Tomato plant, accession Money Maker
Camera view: tilt-top (135 deg); turntable rotation: 90 degrees
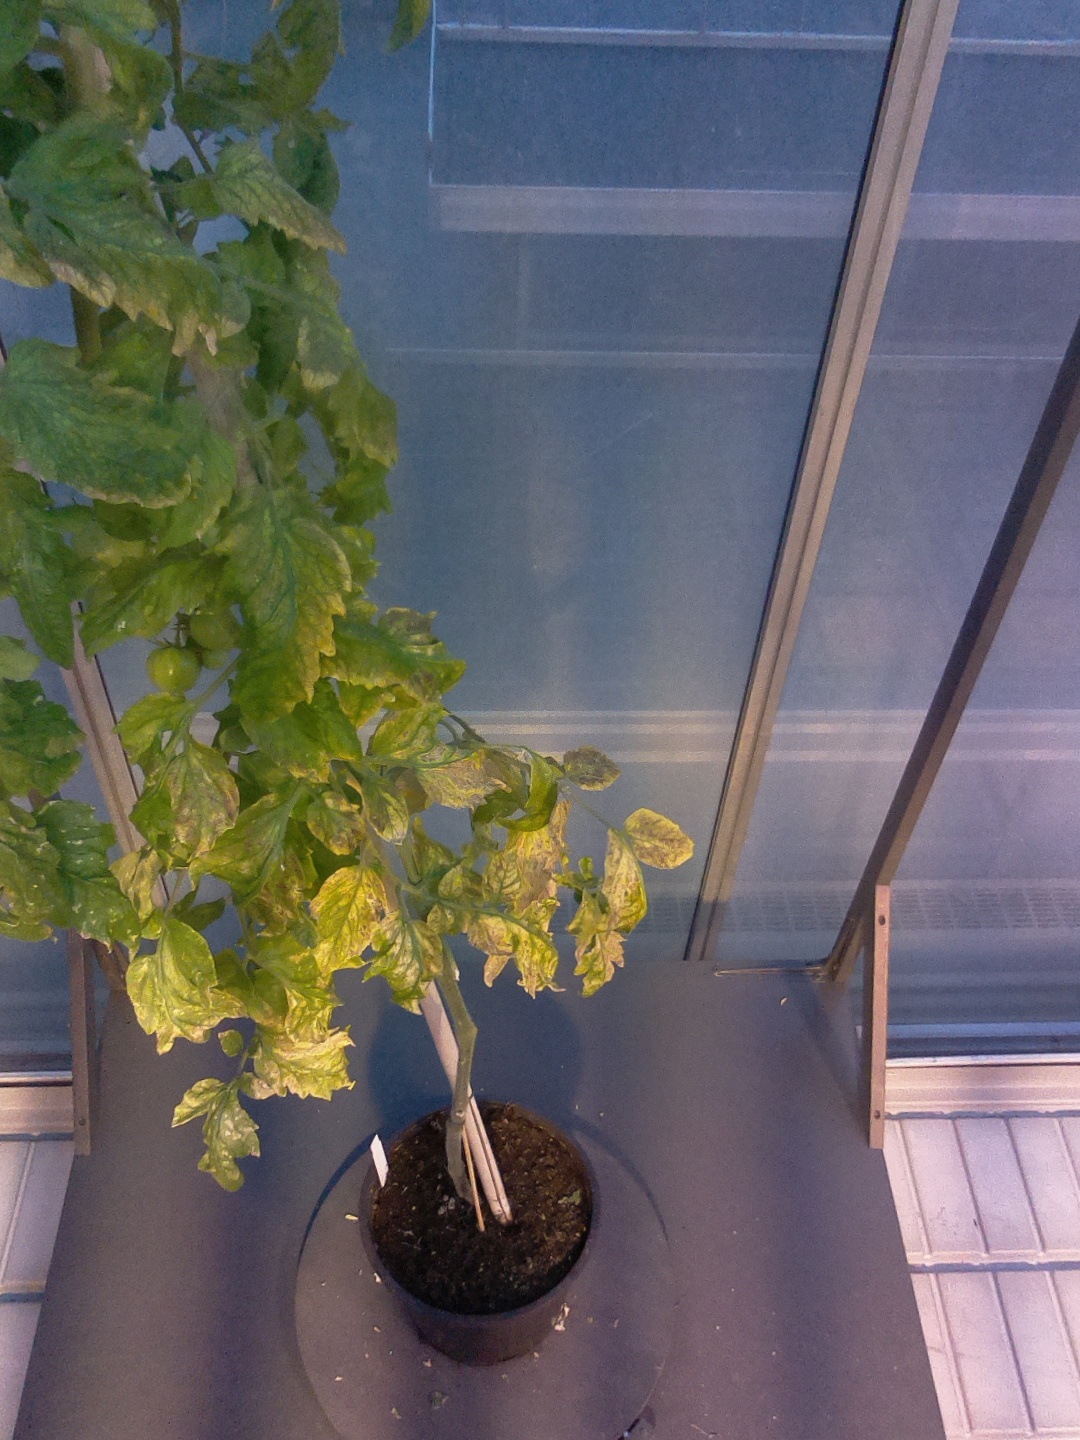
BBCH growth stage 79: 90% -100% of final fruit size